Korn

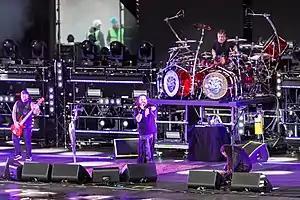
Korn performing at Rock am Ring in 2022

Korn (stylized as KoЯn) is an American nu metal band from Bakersfield, California, originally formed in 1993 by James "Munky" Shaffer, Reginald "Fieldy" Arvizu and David Silveria, who were members of the band L.A.P.D. Their current lineup features Shaffer (guitar), Arvizu (bass), Brian "Head" Welch (guitar), Jonathan Davis (vocals), and Ray Luzier (drums), the last of whom replaced Silveria in 2007. The band is notable for pioneering and popularizing the nu metal genre.